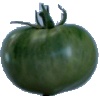
Label: Tomato not Ripened 1